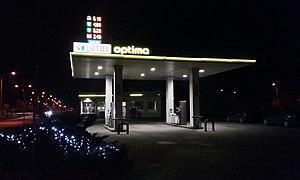
Lotos, ou Grupa Lotos SA pour son nom officiel en polonais, est un holding pétrolier semi-public polonais, ayant son siège à Gdańsk. L'entreprise est la deuxième actrice nationale de son secteur, après PKN Orlen. Elle a été fondée en 1975, sous le nom de Rafineria Gdańska SA et a adopté sa dénomination actuelle en juin 2003.